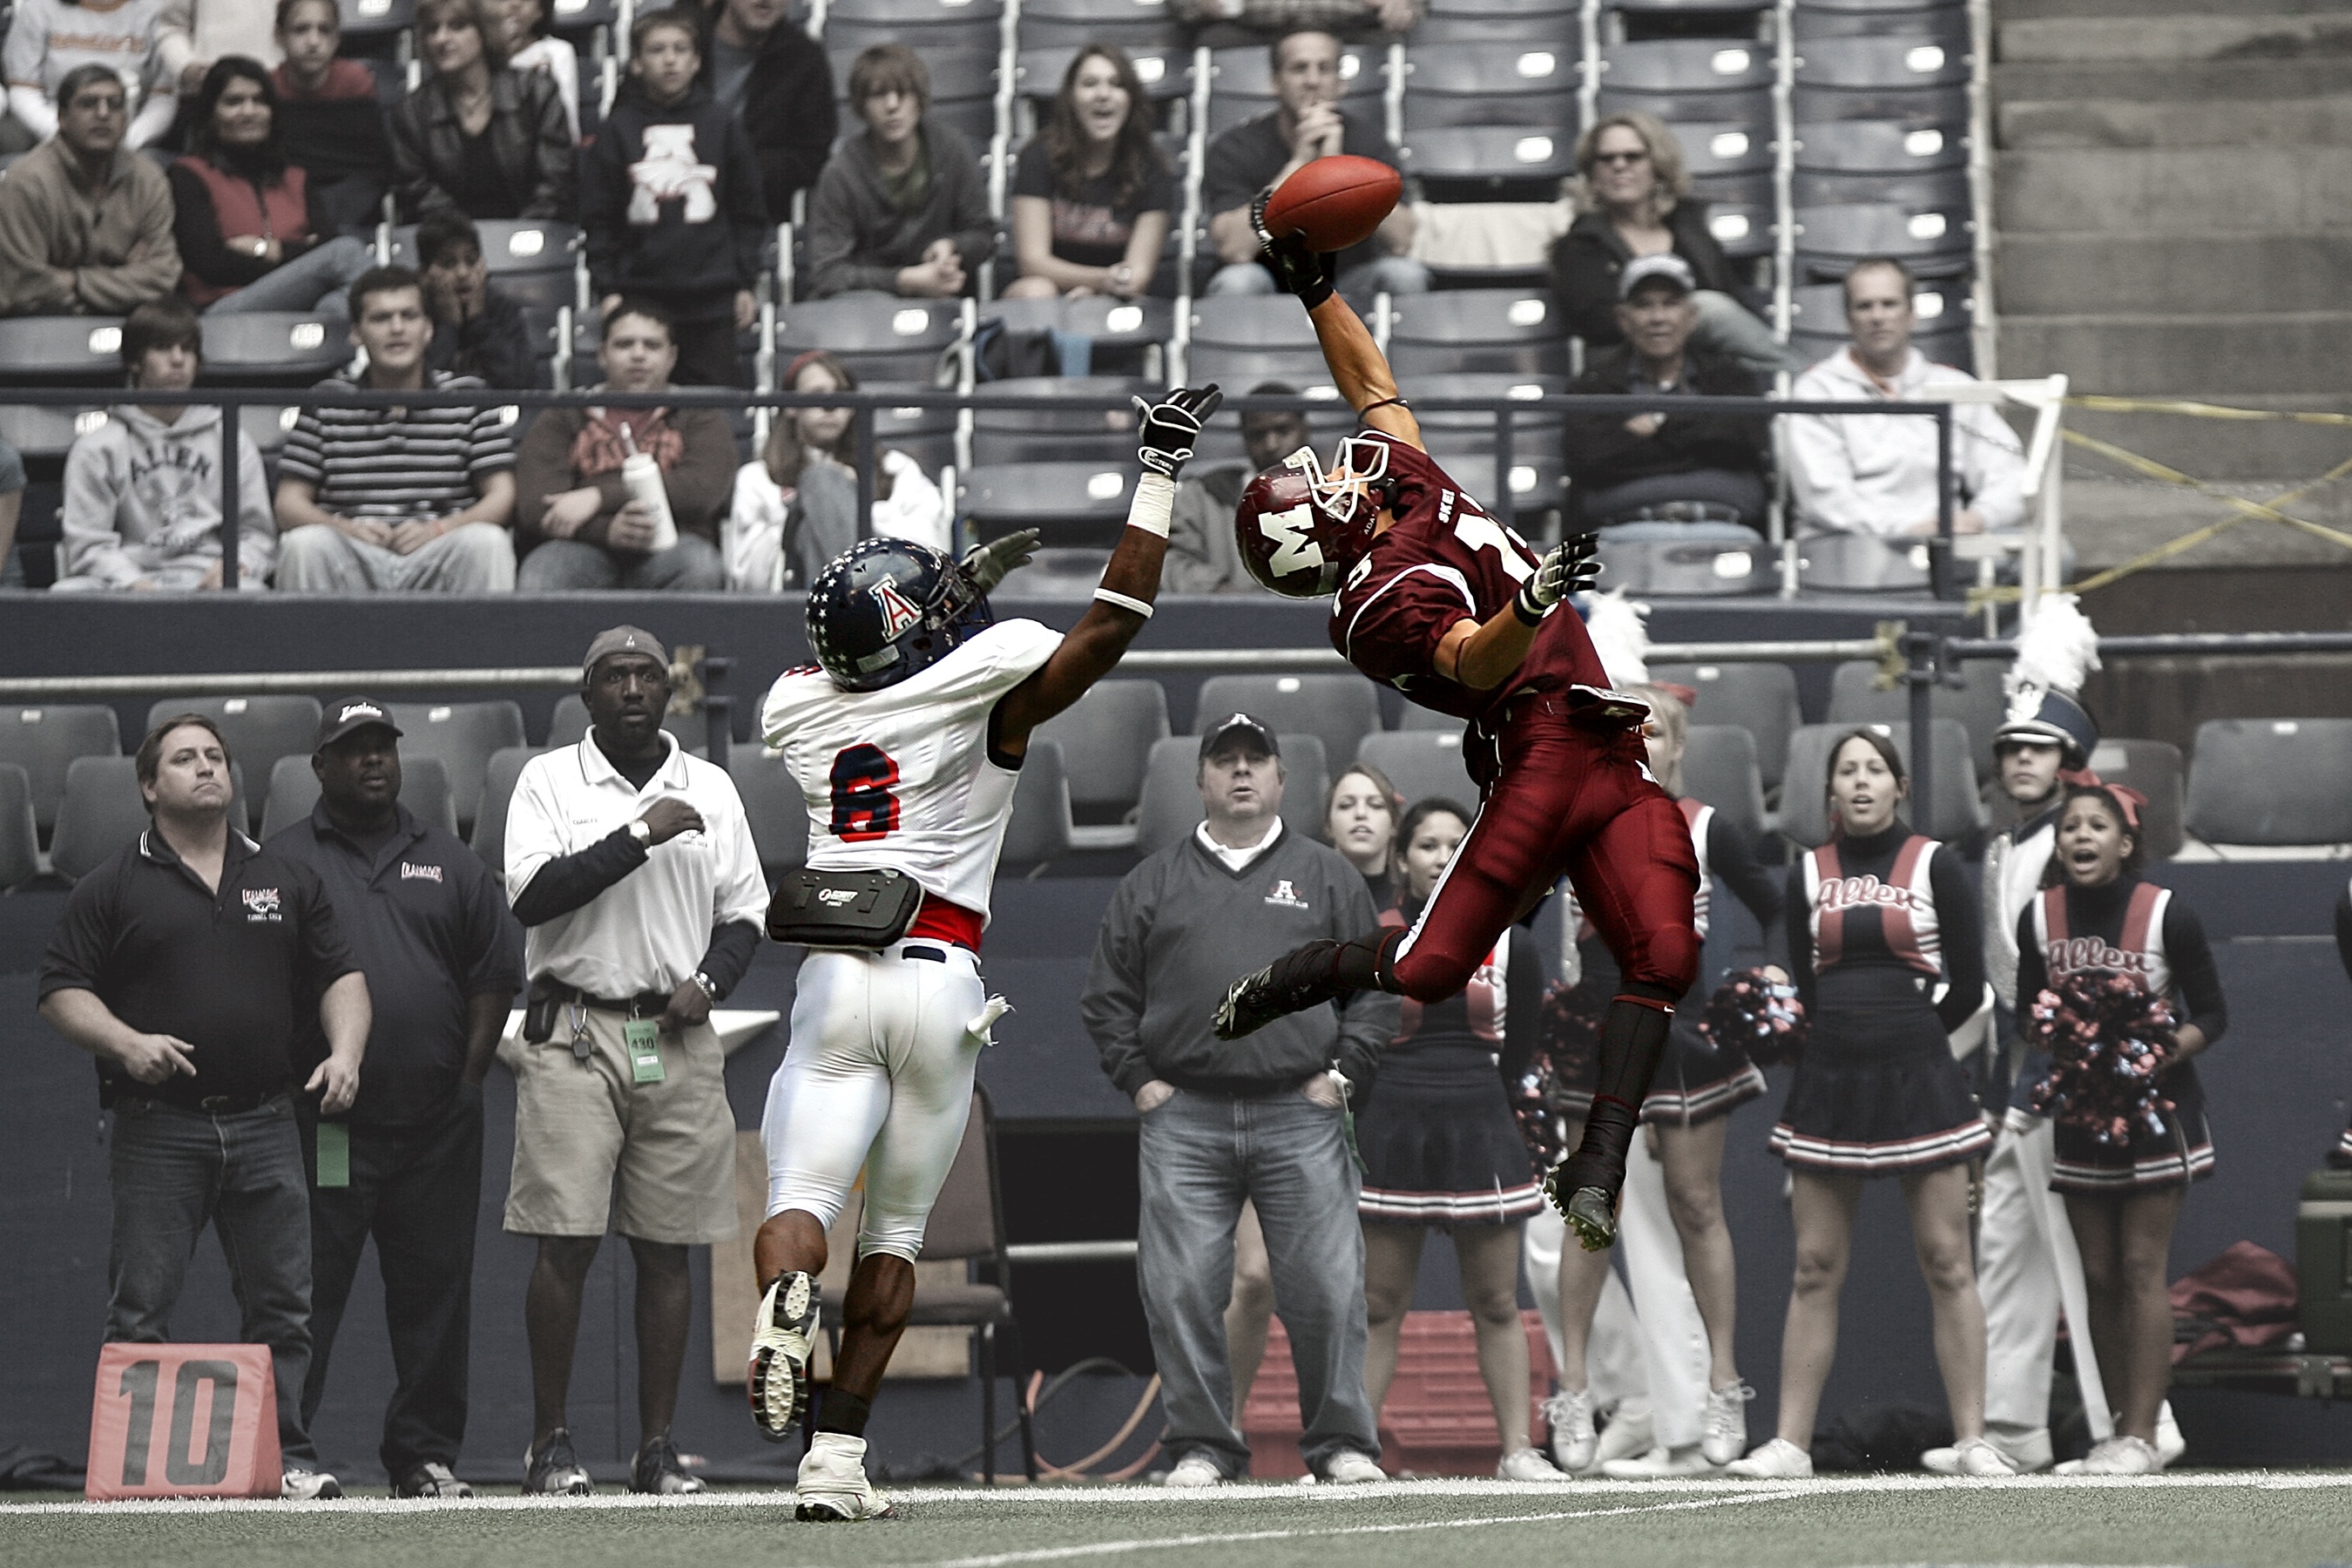
structure, sport, field, game, crowd, male, action, soccer, playing, football, stadium, competition, team, american football, helmet, ball, catching, reception, competitive, players, catch, athlete, spectators, strength, defender, acrobatic, receiver, american football player, offense, defensive back, football helmet, pass play, pass receiver, sport venue, gridiron football